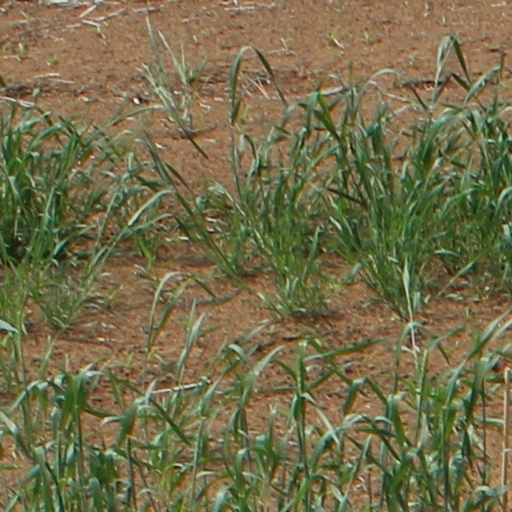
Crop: wheat